Lista Air Station

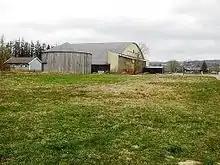
Hangar

The 2nd Group of Jagdgeschwader 77 (2./JG 77) was the first unit based at Lista, from March 1941. It became 2./JG 5 in January 1942. Lista was one of several bases used by the "ad hoc" "Jagdgruppe Losigkeit" to escort the German cruisers "Prinz Eugen" and "Admiral Scheer" along the coast in February. From August 1942 to March 1943 Lista was regularly used by 8./JG1, operating Messerschmitt Bf 109F and Focke-Wulf Fw 190A.